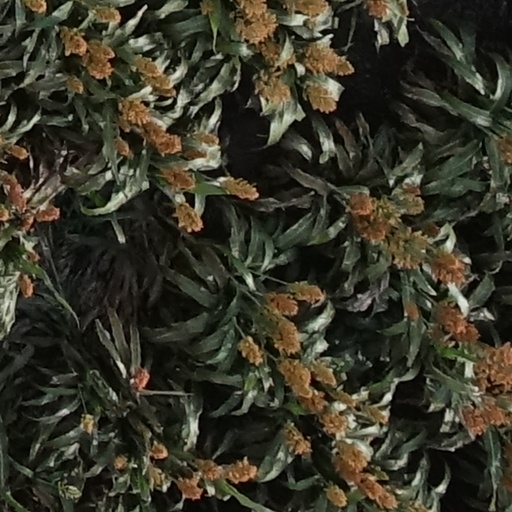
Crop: sorghum